He Wanted Work

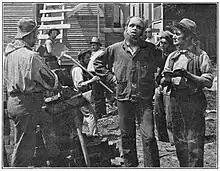
John Edwards (center) and Billy Bowers (right) in a publicity still from "He Wanted Work"

He Wanted Work is a lost 1914 American silent comedy film produced by the Lubin Manufacturing Company, featuring John Edwards, Mattie Edwards, Billy Bowers, and Oliver Hardy.